The Puppetoon Movie

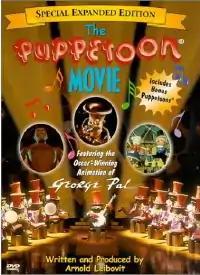
Theatrical release poster

The Puppetoon Movie is a 1987 fantasy comedy animated film written, produced, and directed by Arnold Leibovit. It is based on the Puppetoons characters created by George Pal in the 1930s and 1940s which feature the eponymous Puppetoon animation, and features Gumby, Pokey and Arnie the Dinosaur, who host the framing story. Its framing story stars the voices of Dick Beals, Art Clokey, Paul Frees and Dallas McKennon as the main characters.